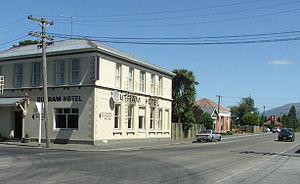
Outram est une banlieue rurale de la cité de Dunedin, située dans l’Île du Sud de la Nouvelle-Zélande.